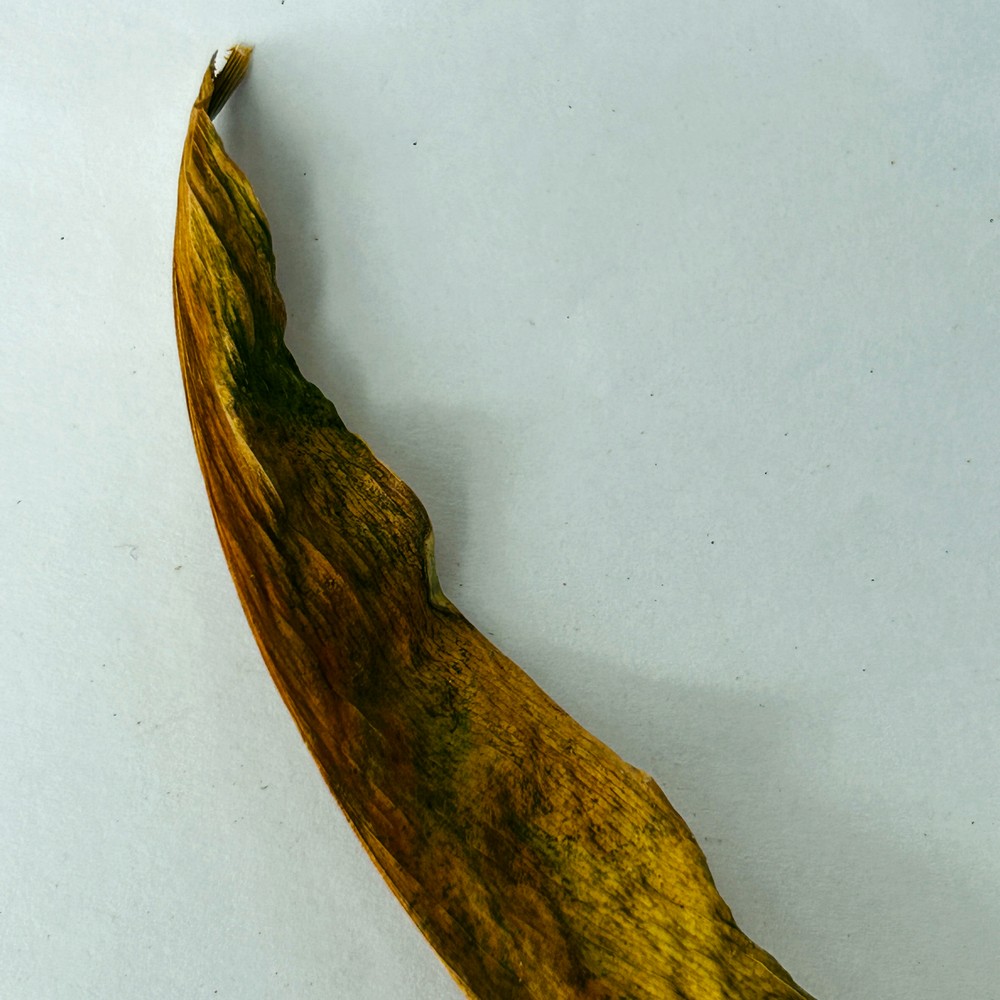
Label: Dry Leaf